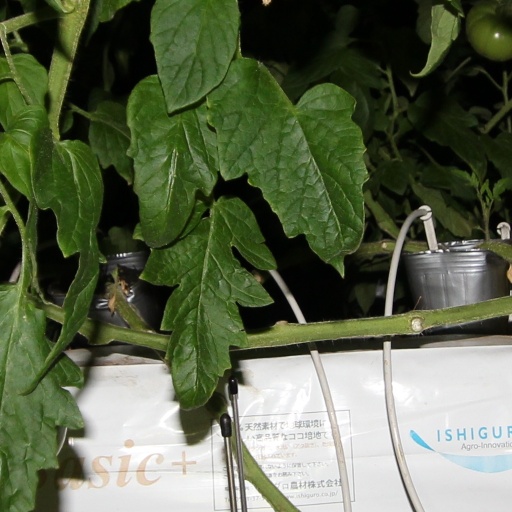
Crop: tomato